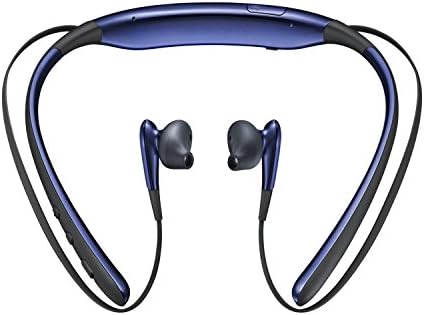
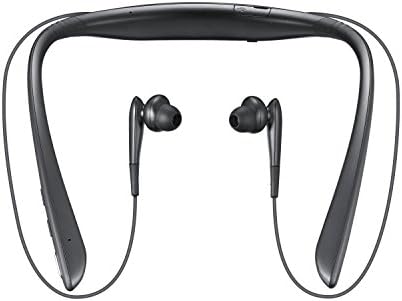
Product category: headphones
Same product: no